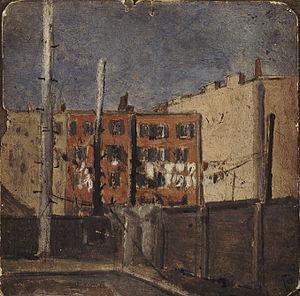
Jerome Myers est un peintre et un écrivain américain. Connu pour ses représentations de paysages urbains, assimilé au style Ashcan School, il est l'un des principaux organisateurs de l'Armory Show qui introduisit l'art moderne aux États-Unis.